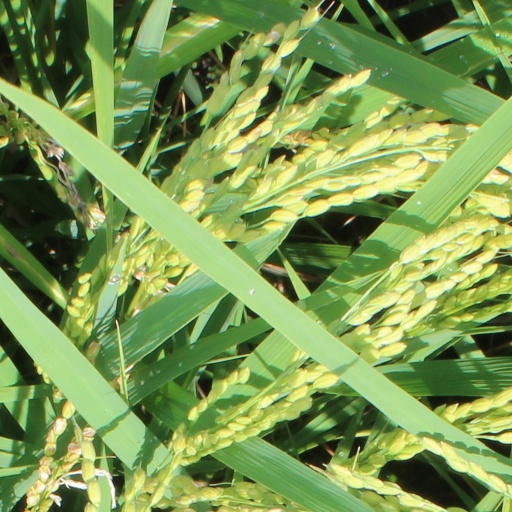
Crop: rice